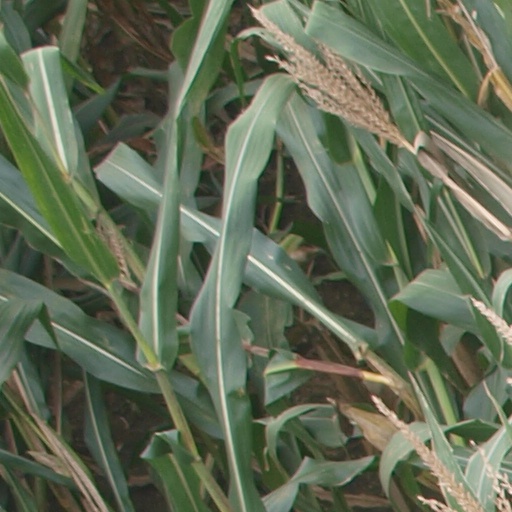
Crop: maize; corn